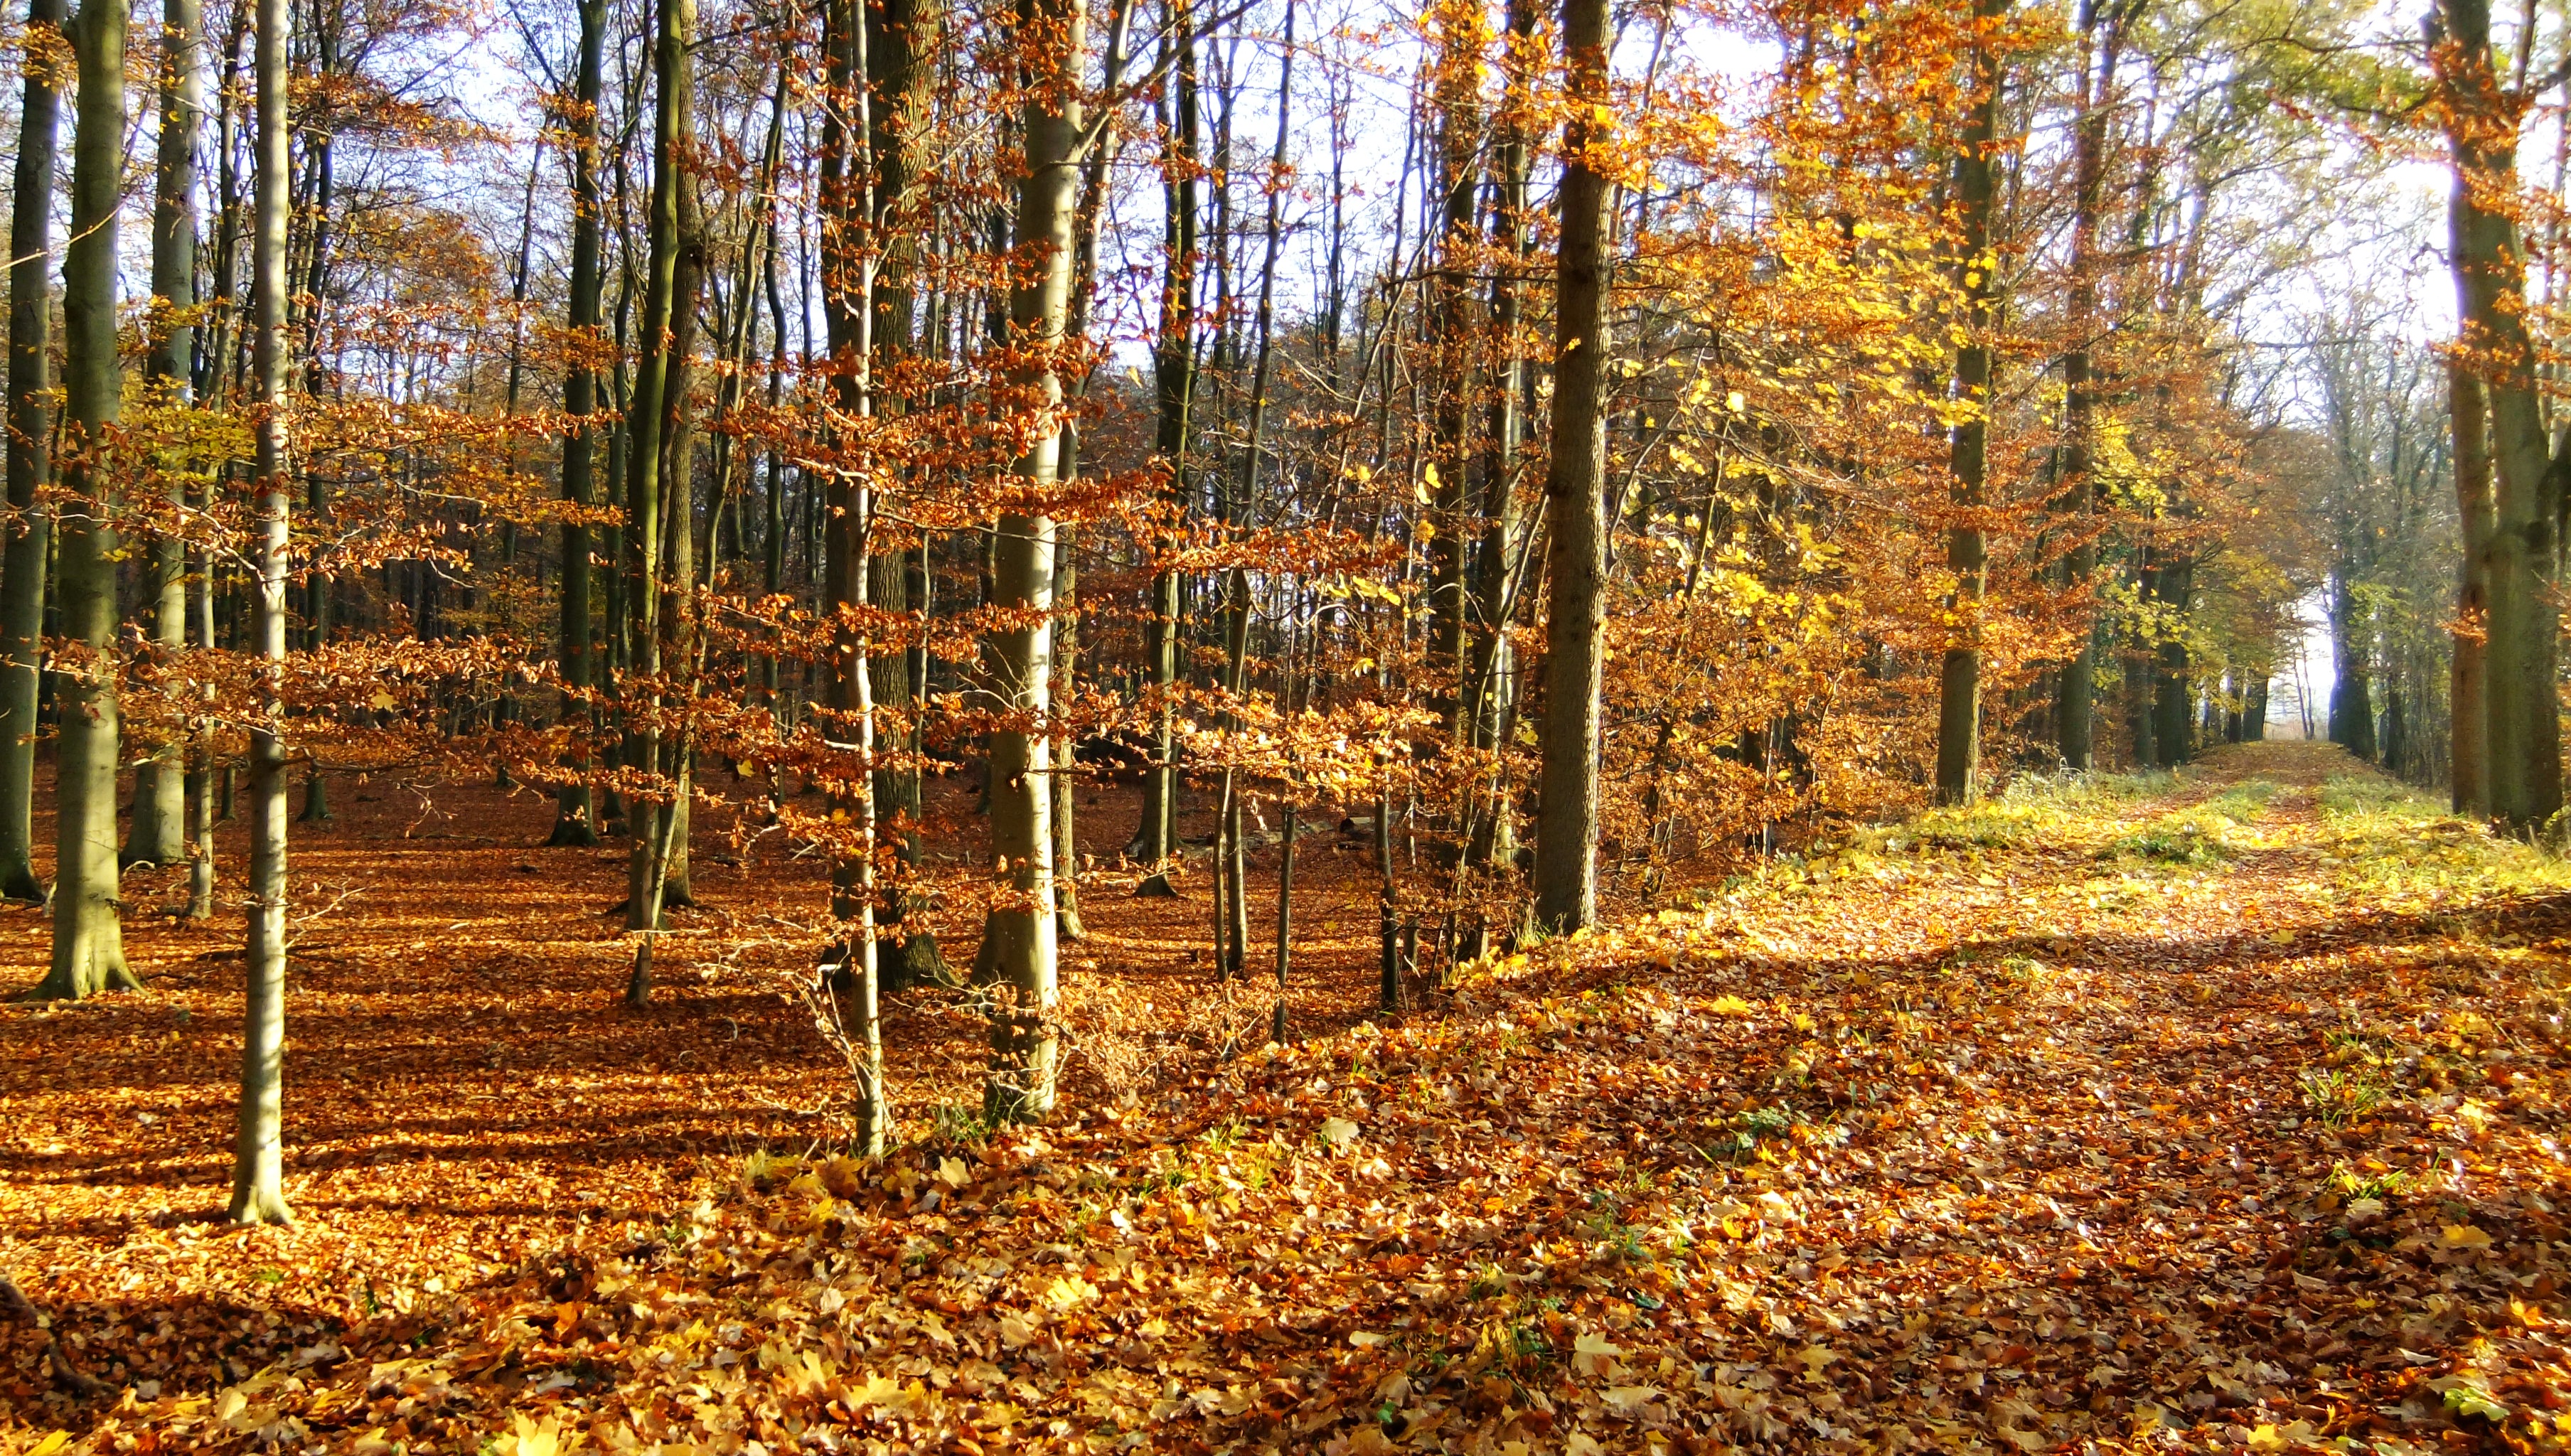
tree, forest, plant, trail, sunlight, leaf, natural, autumn, season, woods, deciduous, grove, woodland, habitat, larch, ecosystem, biome, old growth forest, natural environment, woody plant, temperate broadleaf and mixed forest, temperate coniferous forest, land plant